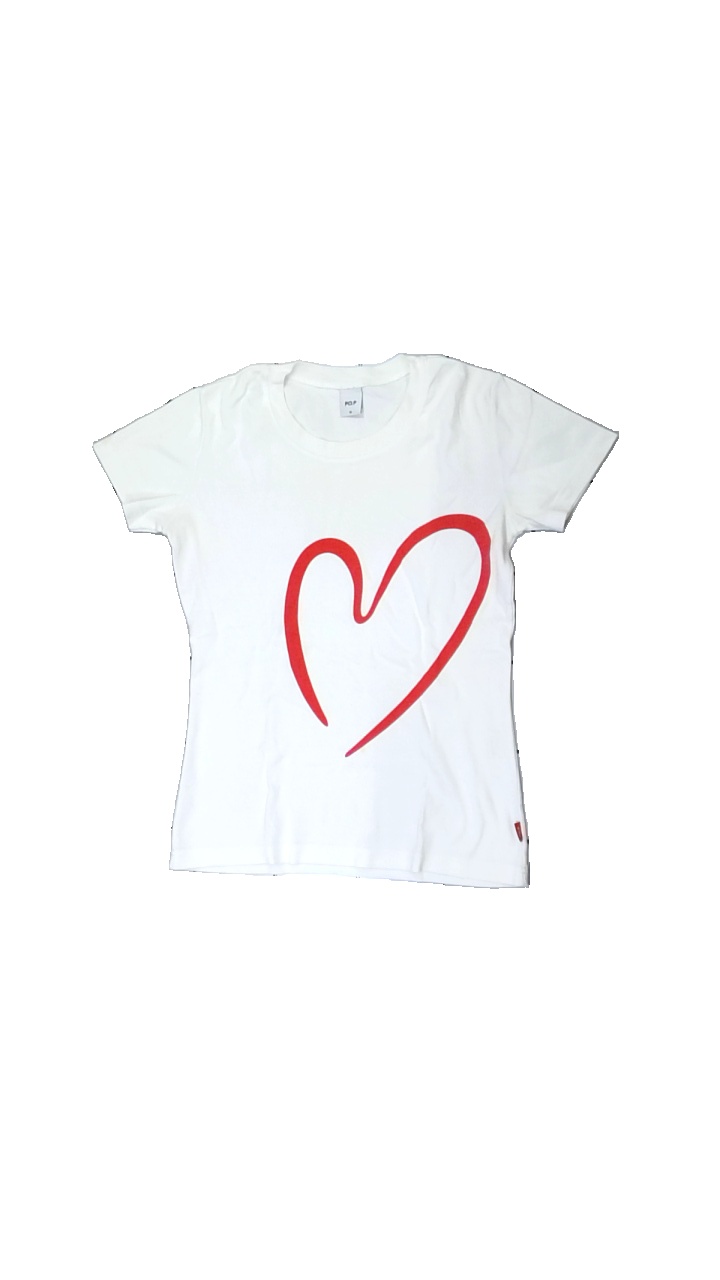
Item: T-shirt (Ladies)
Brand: Polarn Och Pyret
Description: vit t-shirt med hjärta på, flera fläckar fram, lätt nopprig över hela
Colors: White, Red
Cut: Regular
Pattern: Other
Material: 100% cotton
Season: All
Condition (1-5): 3
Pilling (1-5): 4
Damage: fläck arm
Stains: Major
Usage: Remake
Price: <50